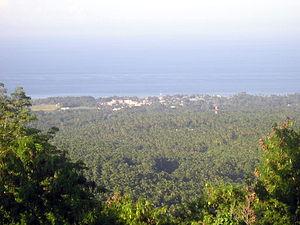
Mambajao est une ville de 3ᵉ classe, capitale de la province de Camiguin, aux Philippines.